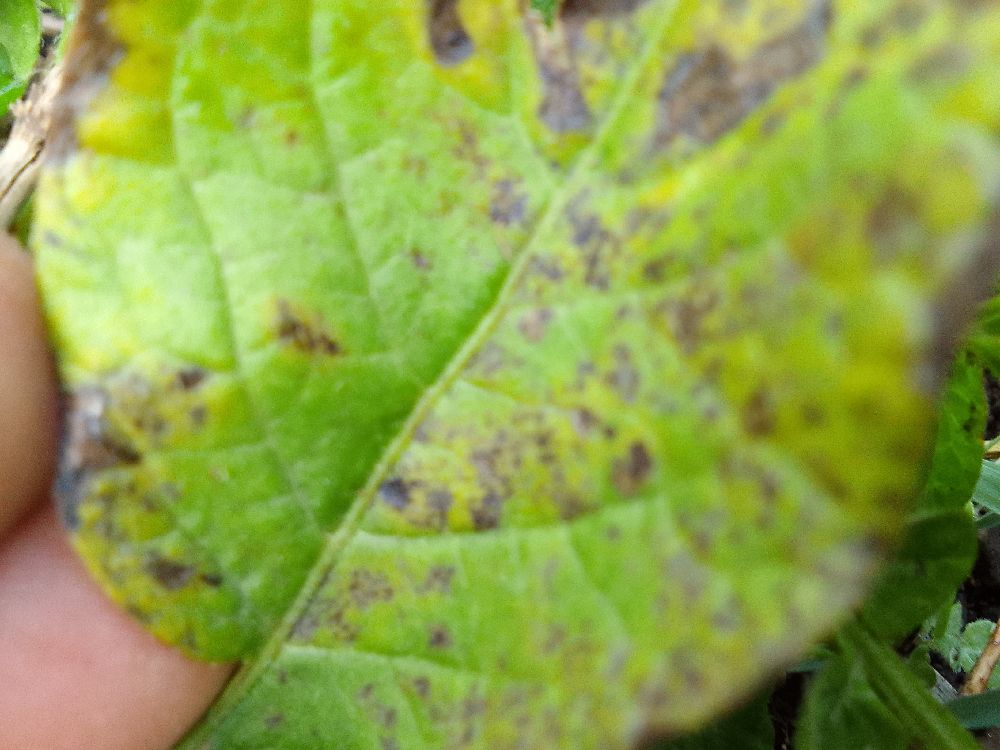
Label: Early blight